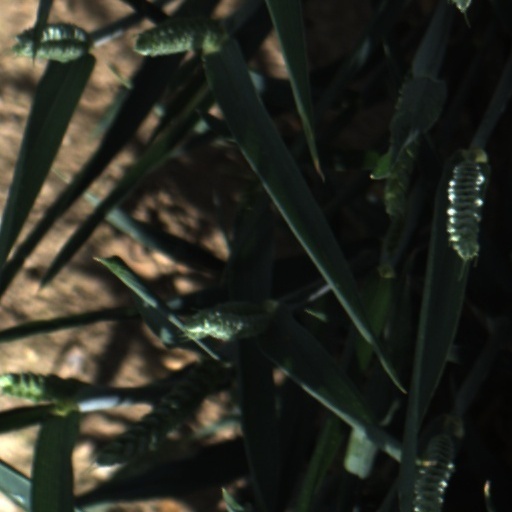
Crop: wheat